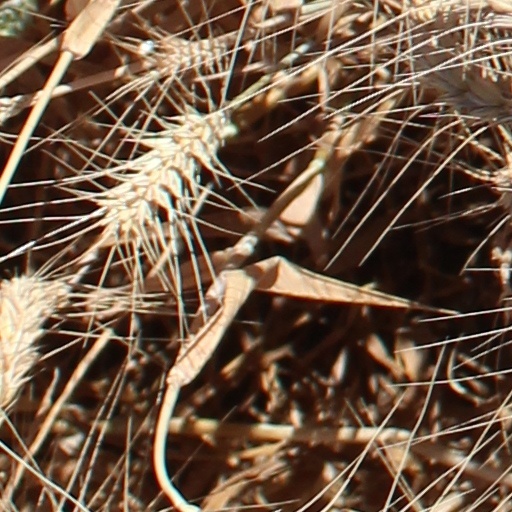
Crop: wheat